Lucretia Magnusdotter (Gyllenhielm)

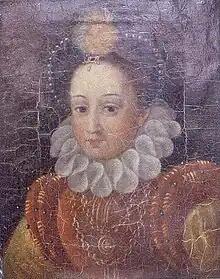
Gyllenhielm as painted by Crommeny in the 1590s.

Lucretia Magnusdotter (Gyllenhielm) (1562-1624), was the illegitimate daughter of the Swedish prince Magnus, Duke of Östergötland, and Valborg Eriksdotter. She married the German noble Christoffer von Warnstedt (1542-1627) in 1586.